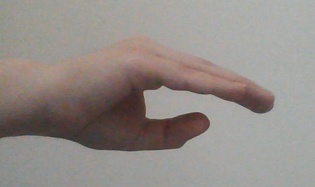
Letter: jeem